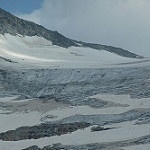
Label: glacier